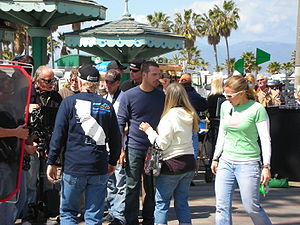
NCIS: Los Angeles
Filmningen af Pilot episode i 2009.
NCIS: Los Angeles er en amerikansk tv-serie fra 2009 som er en spin-off af NCIS.,